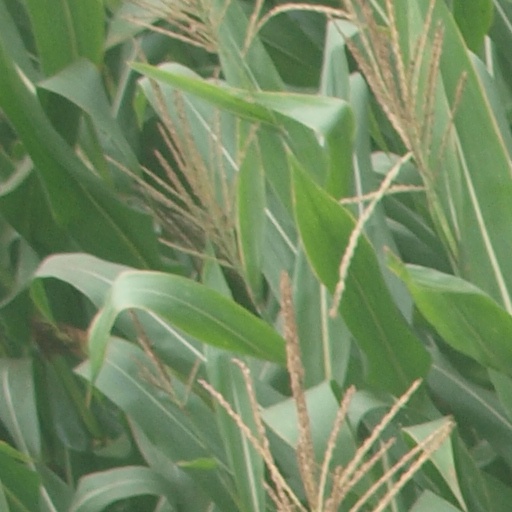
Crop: maize; corn